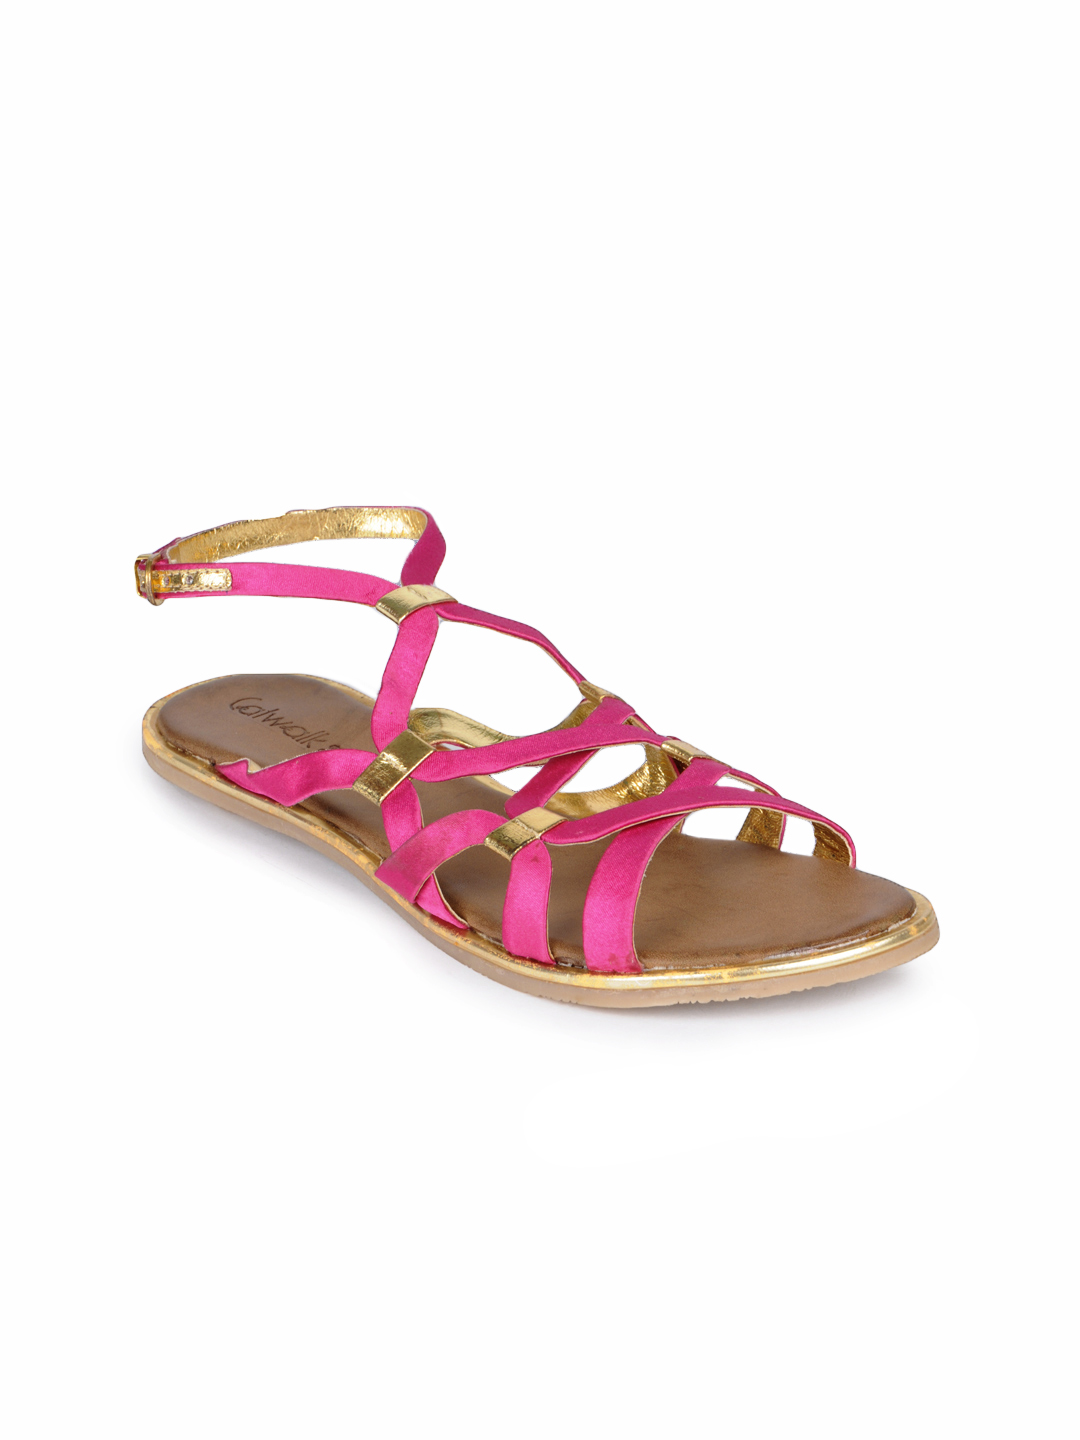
Catwalk Women Pink Flats
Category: Footwear / Shoes / Heels
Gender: Women
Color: Pink
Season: Winter 2015
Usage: Casual